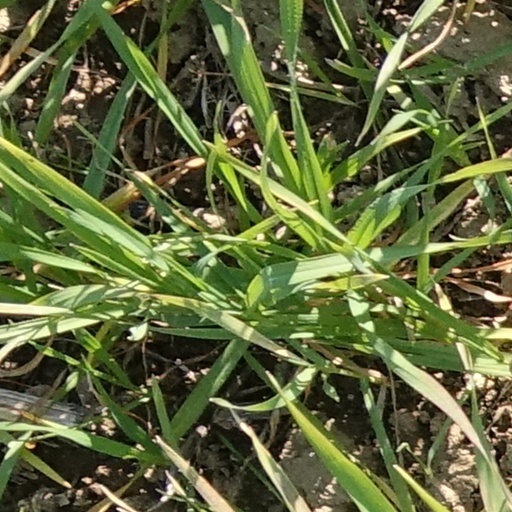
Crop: wheat